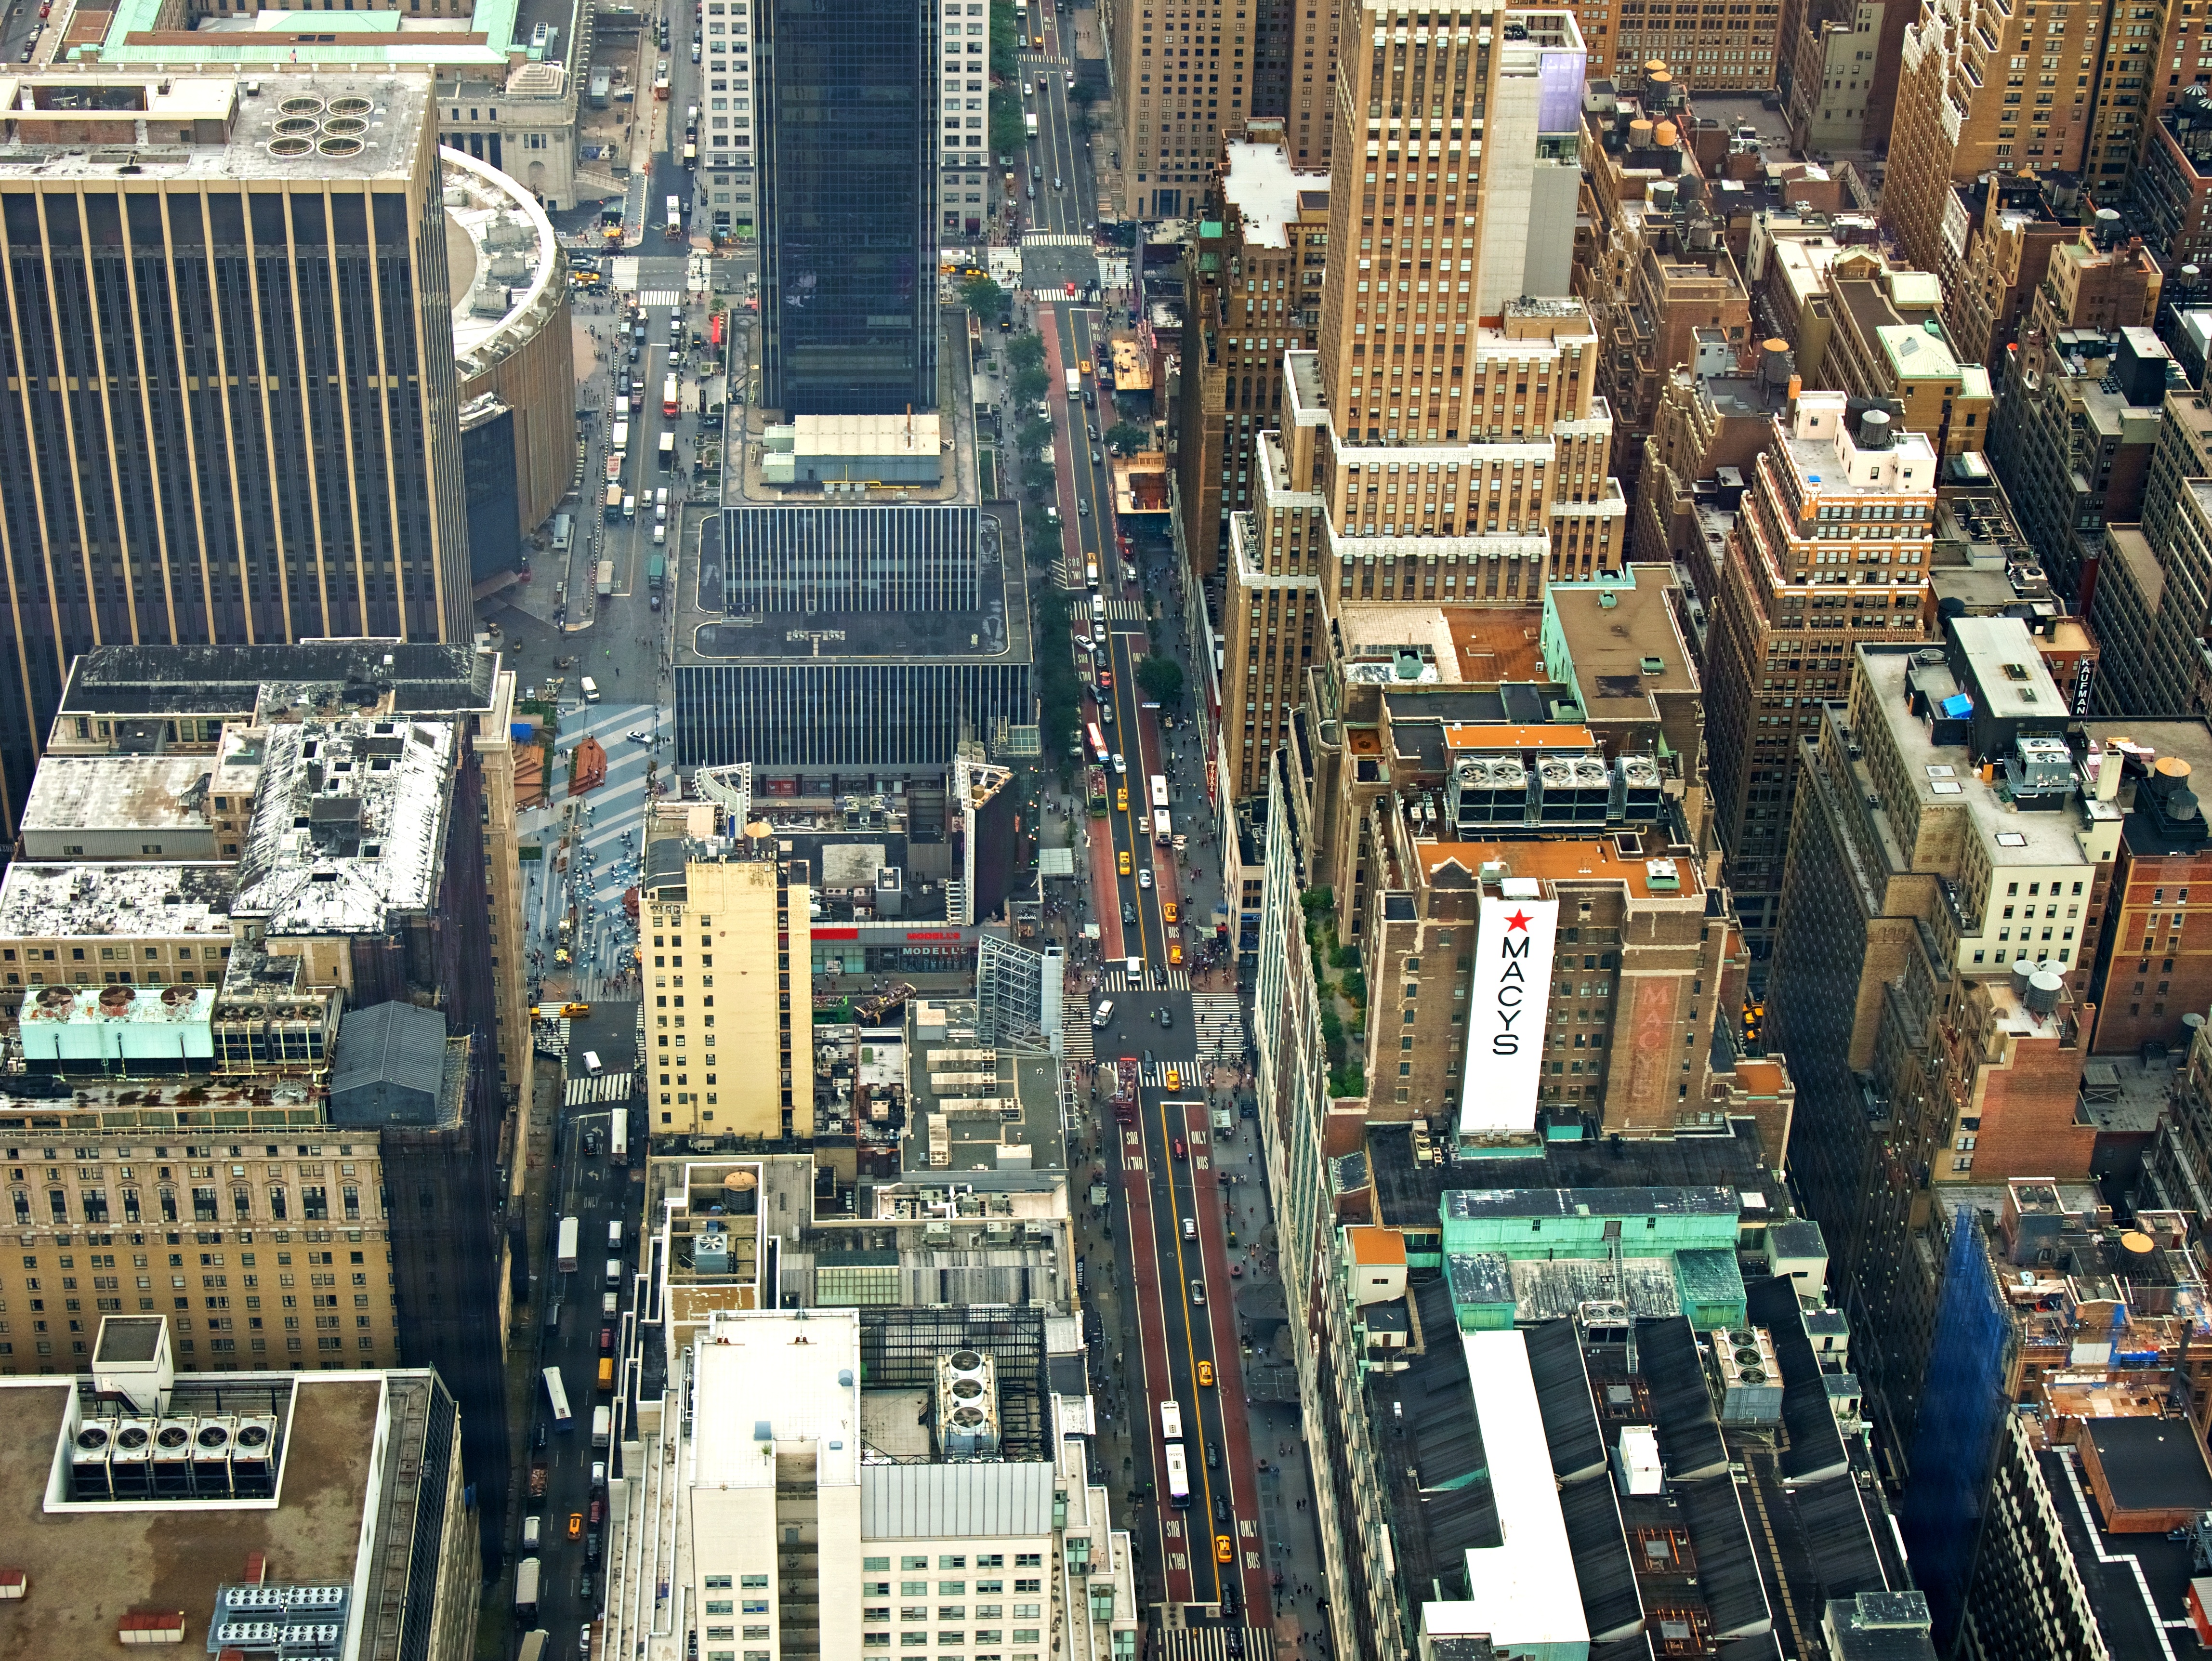
skyline, roof, building, city, skyscraper, manhattan, new york city, cityscape, downtown, tower block, metropolis, neighbourhood, bird's eye view, aerial photography, urban area, residential area, geographical feature, human settlement, metropolitan area